Answer in natural language. Which point is closer to the camera taking this photo, point B  or point C? Choose between the following options: C or B
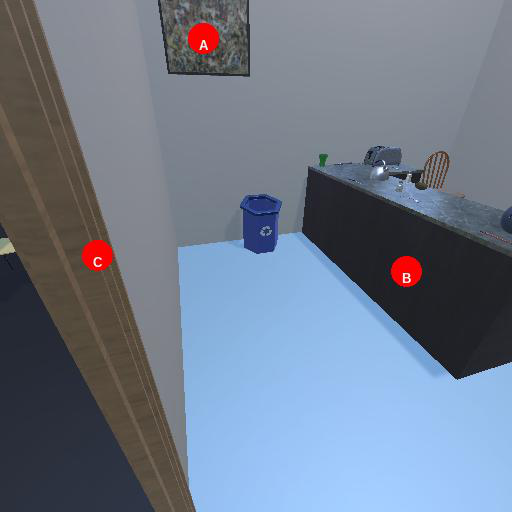
<answer>C</answer>